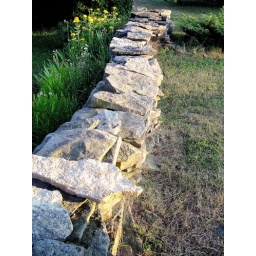
A rock wall reflects the sunset in the grounds of the Cabot Head Light House, Bruce Peninsula, Ontario.